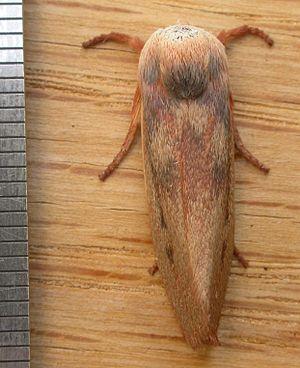
Cryptophasa_rubescens
Cryptophasa rubescens est une espèce de lépidoptère de la famille des Oecophoridae.